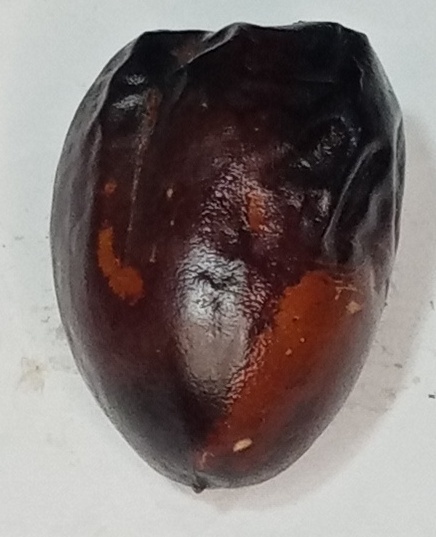
Variety: kupro
Size: large
Grade: grade-2